Ilie Bărbulescu (linguist)

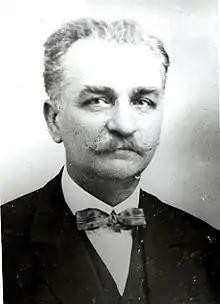
Ilie Bărbulescu

Ilie Bărbulescu (December 3, 1873 – June 5, 1945) was a Romanian linguist and philologist who specialized in the Slavic languages, also noted as a political journalist and Conservative Party cadre. Academically trained in his native country and the Kingdom of Croatia-Slavonia, he investigated in particular the Slavic influence on Romanian and the origins of Romanian literature, with additional interests in Old East Slavic and Russian literature. He was a corresponding member of the Romanian and Serbian Academies, and helped establish a Slavic studies department at the University of Iași. Bărbulescu was nevertheless a controversial figure, deeply involved in academic rivalries, and taking up unpopular political stances—especially during World War I, when, contrary to his background in Slavistics, he took up "Germanophilia", rooting for the Central Powers.